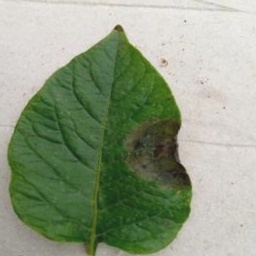
Etiqueta: Late Blight